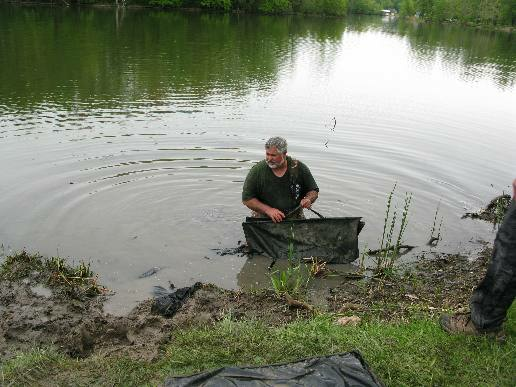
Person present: Yes